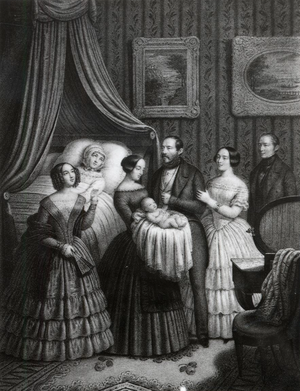
Miguel Januário de Bragança, né le 13 septembre 1853 à Kleinheubach et mort le 11 octobre 1927 à Seebenstein, est un prince portugais de la maison de Bragance. Il est prétendant au trône du Portugal de 1866 à 1920 et porte le titre de courtoisie de duc de Bragance.